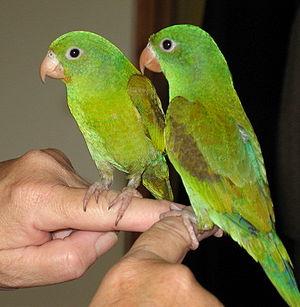
Le Toui à menton d'or est une espèce d'oiseaux appartenant à la famille des Psittacidae.